Amanda Seyfried

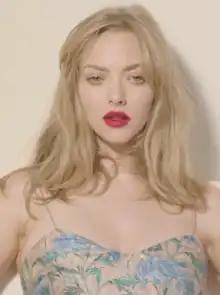
Seyfried photographed by "Vogue" in November 2016

Seyfried has received numerous accolades from "People" magazine, which ranked her number one in a 2011 article featuring "25 Beauties (and Hotties) at 25"; she was also included in the magazine's annual beauty list in 2009 and 2010. She also appeared in the magazine's "Beautiful at Every Age" article in 2012. She was featured in "Vanity Fair"'s "Bright Young Hollywood" article in 2008; and in 2010 appeared on the magazine's cover along with several other actresses.